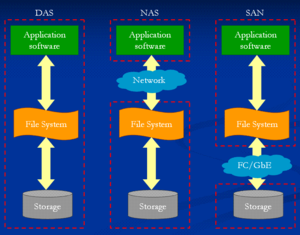
Un serveur de stockage en réseau, également appelé stockage en réseau NAS, boîtier de stockage en réseau ou plus simplement NAS, est un serveur de fichiers autonome, relié à un réseau, dont la principale fonction est le stockage de données en un volume centralisé pour des clients réseau hétérogènes.